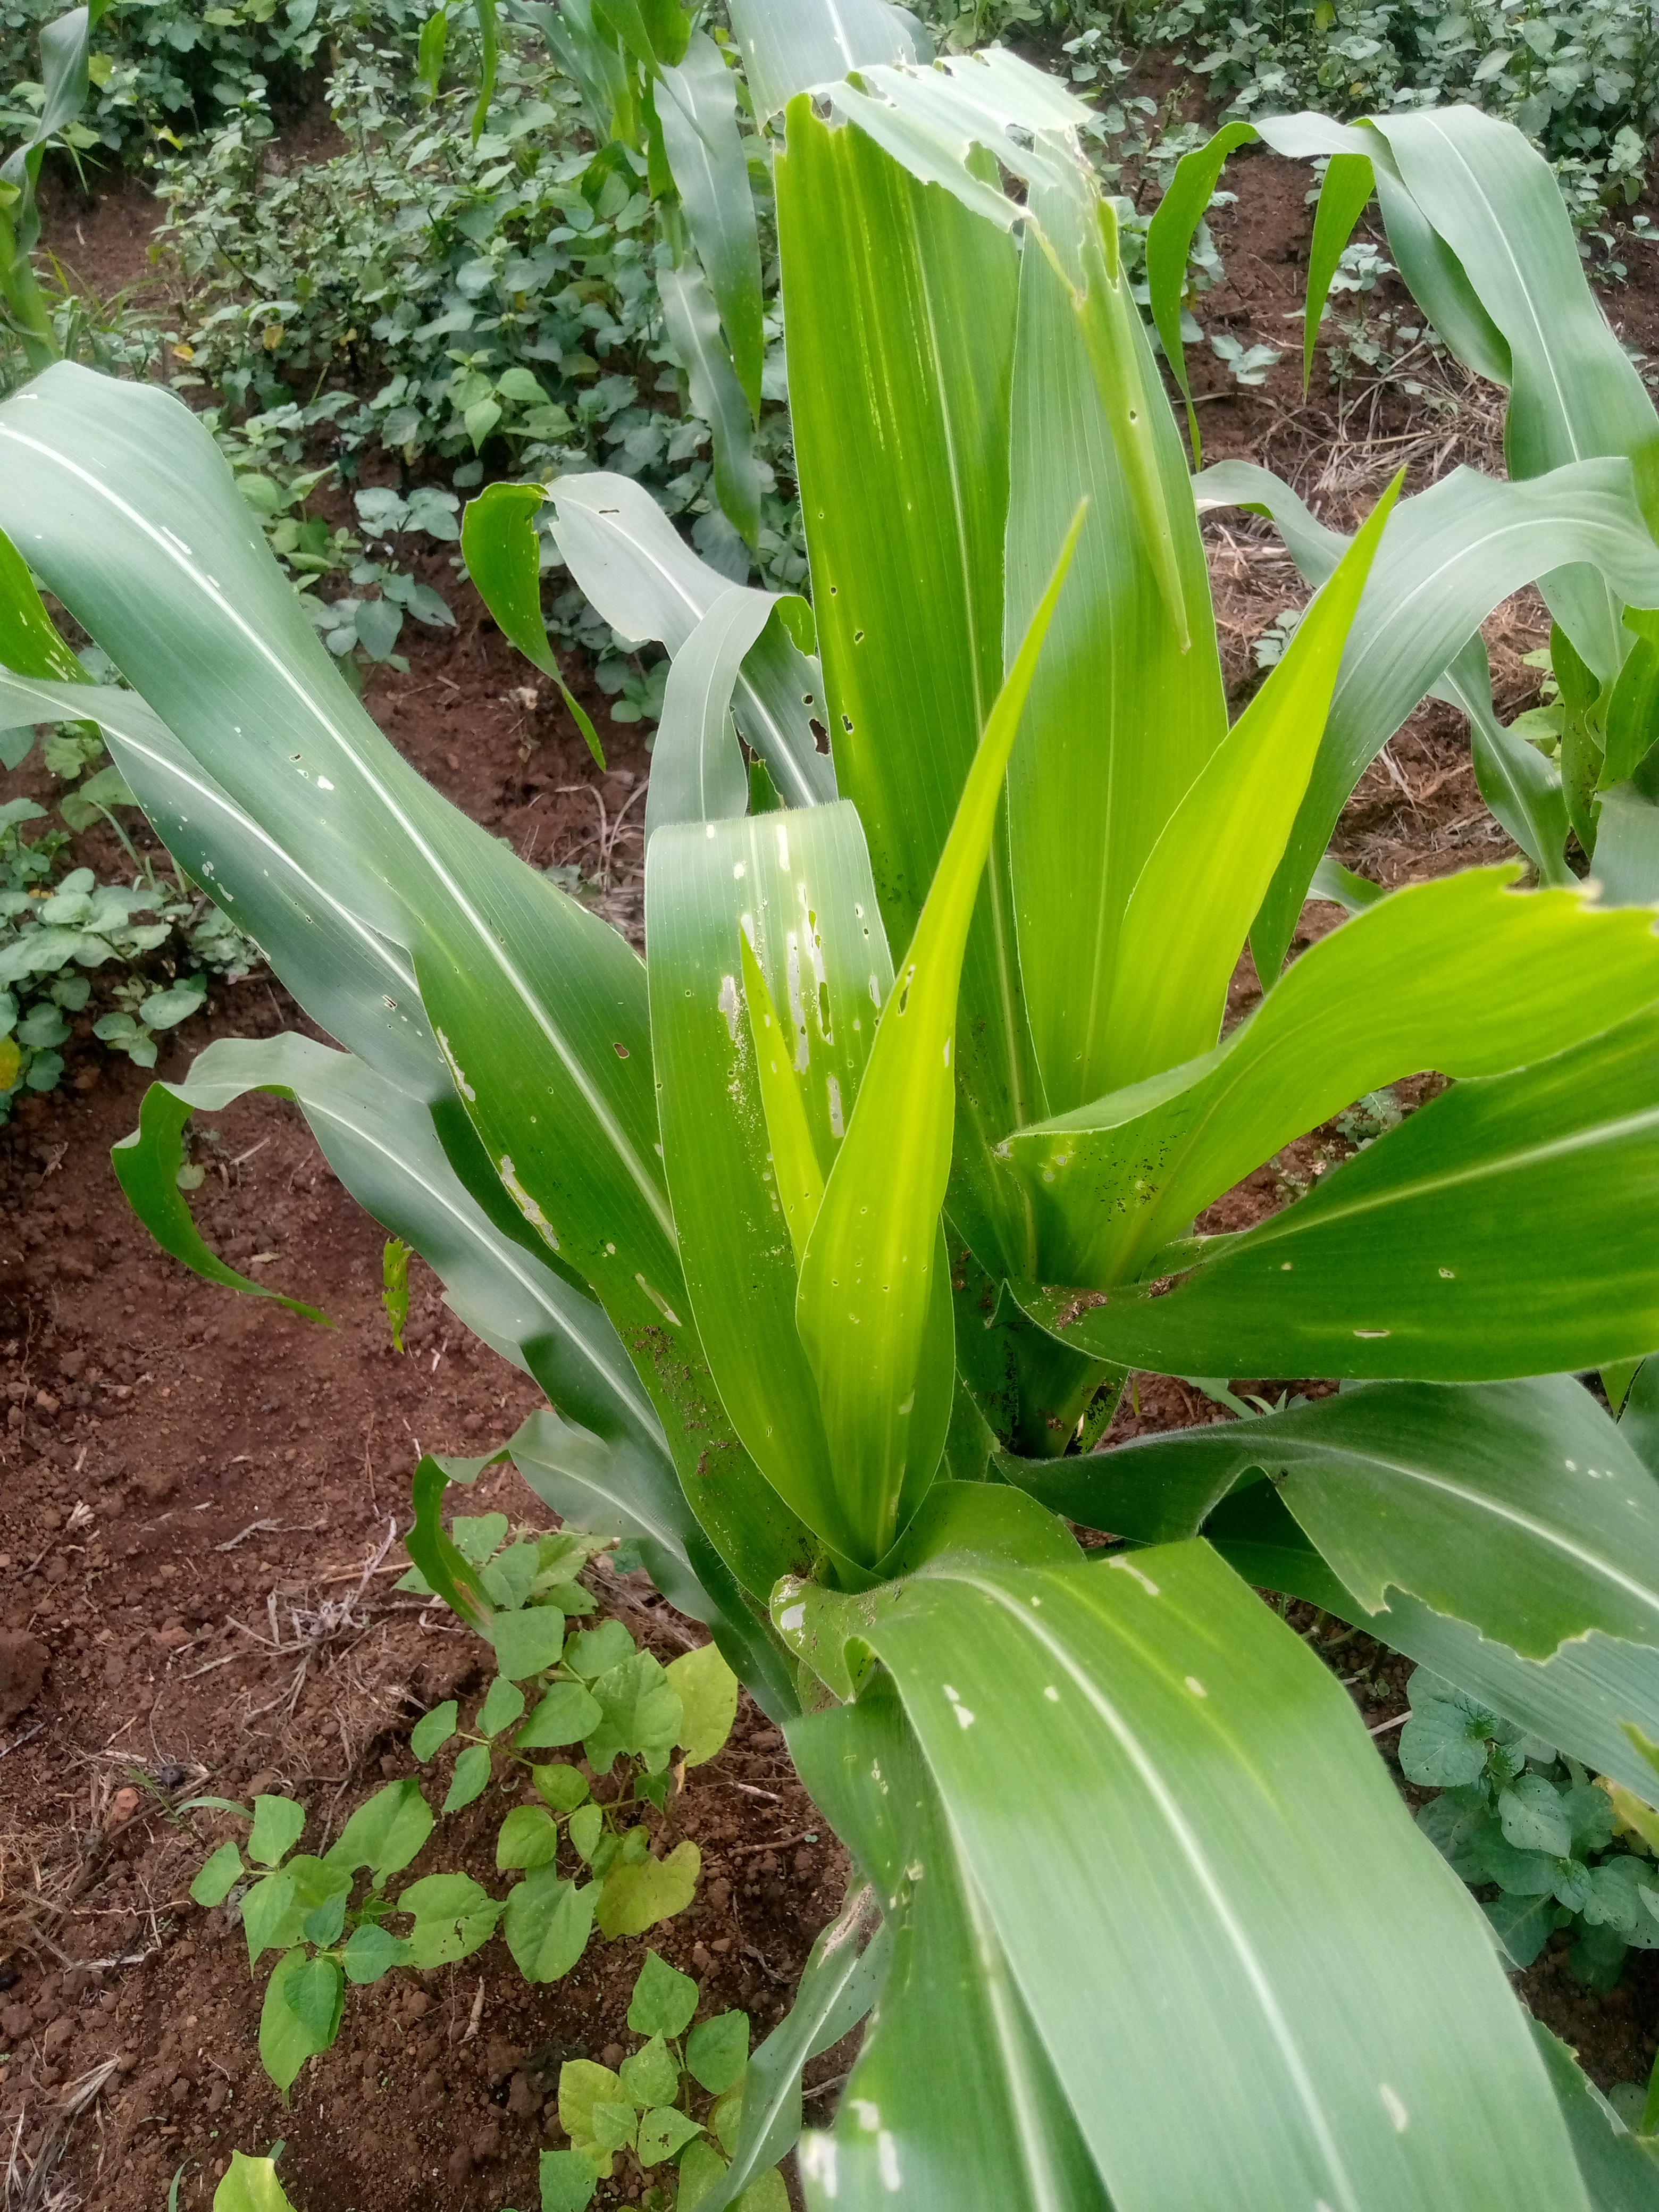
Label: spodoptera_frugiperda